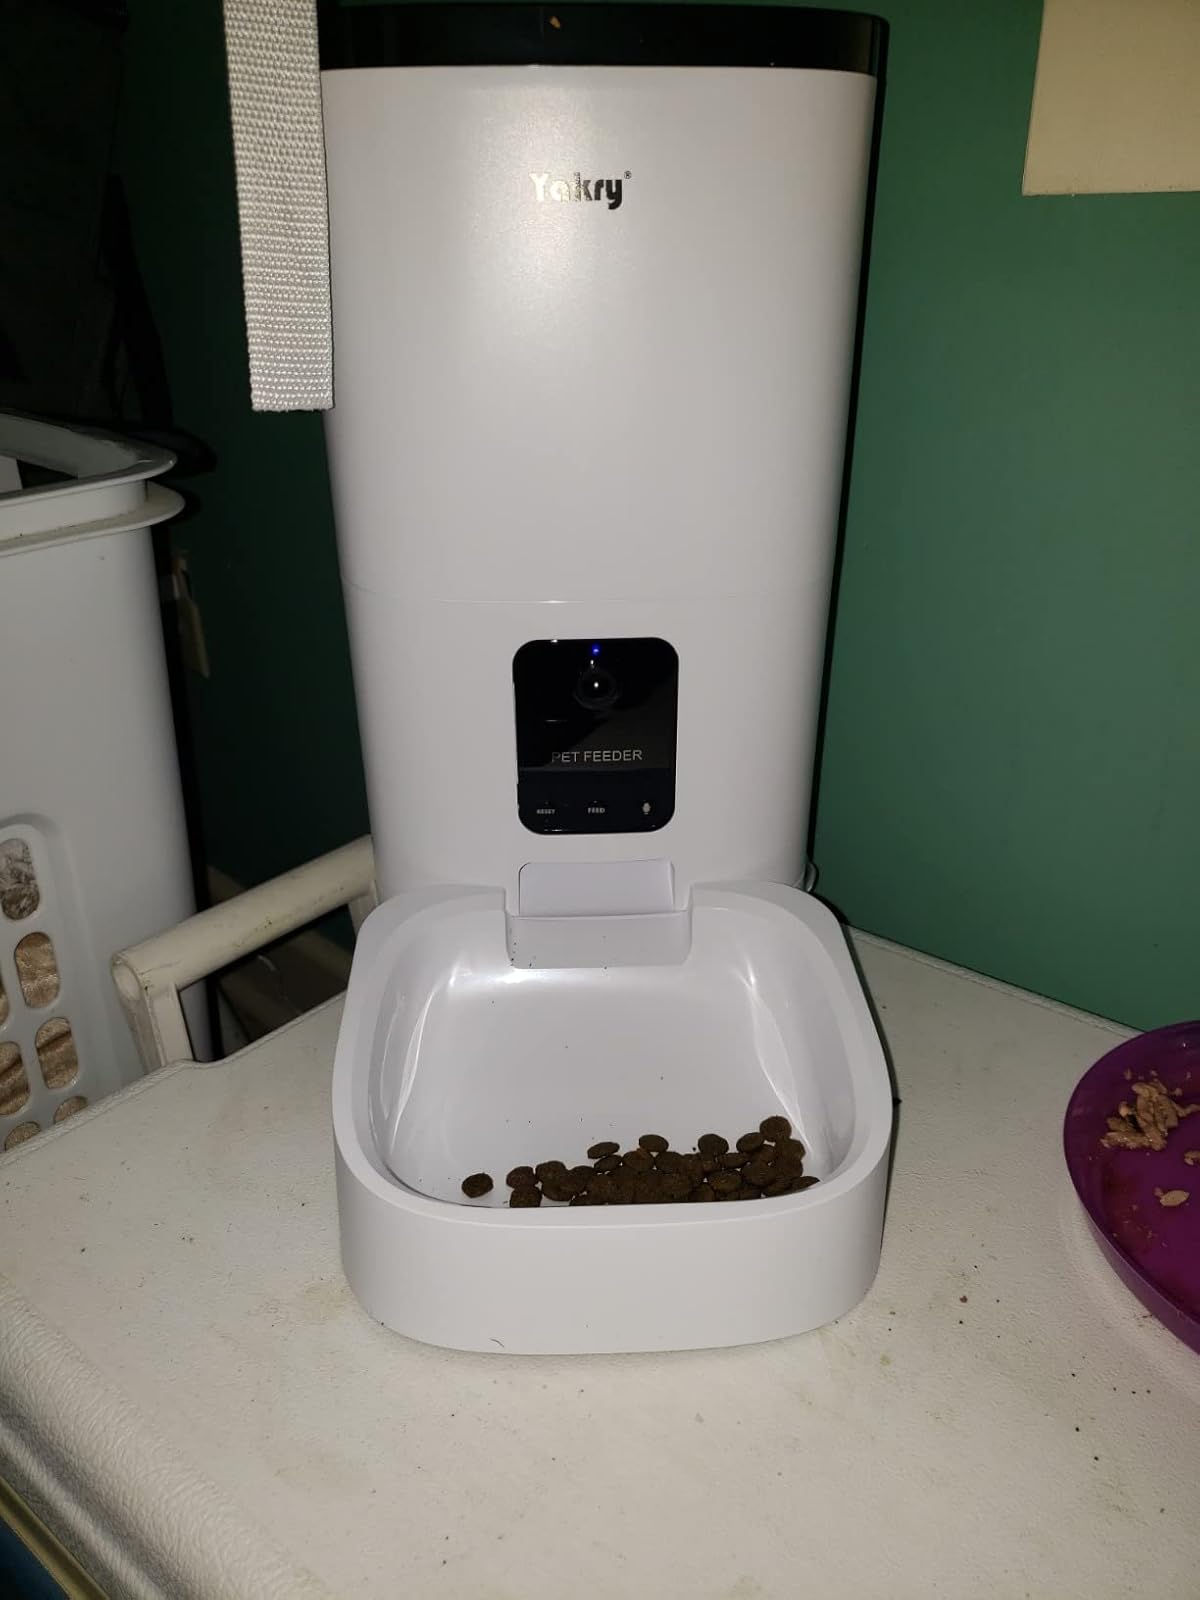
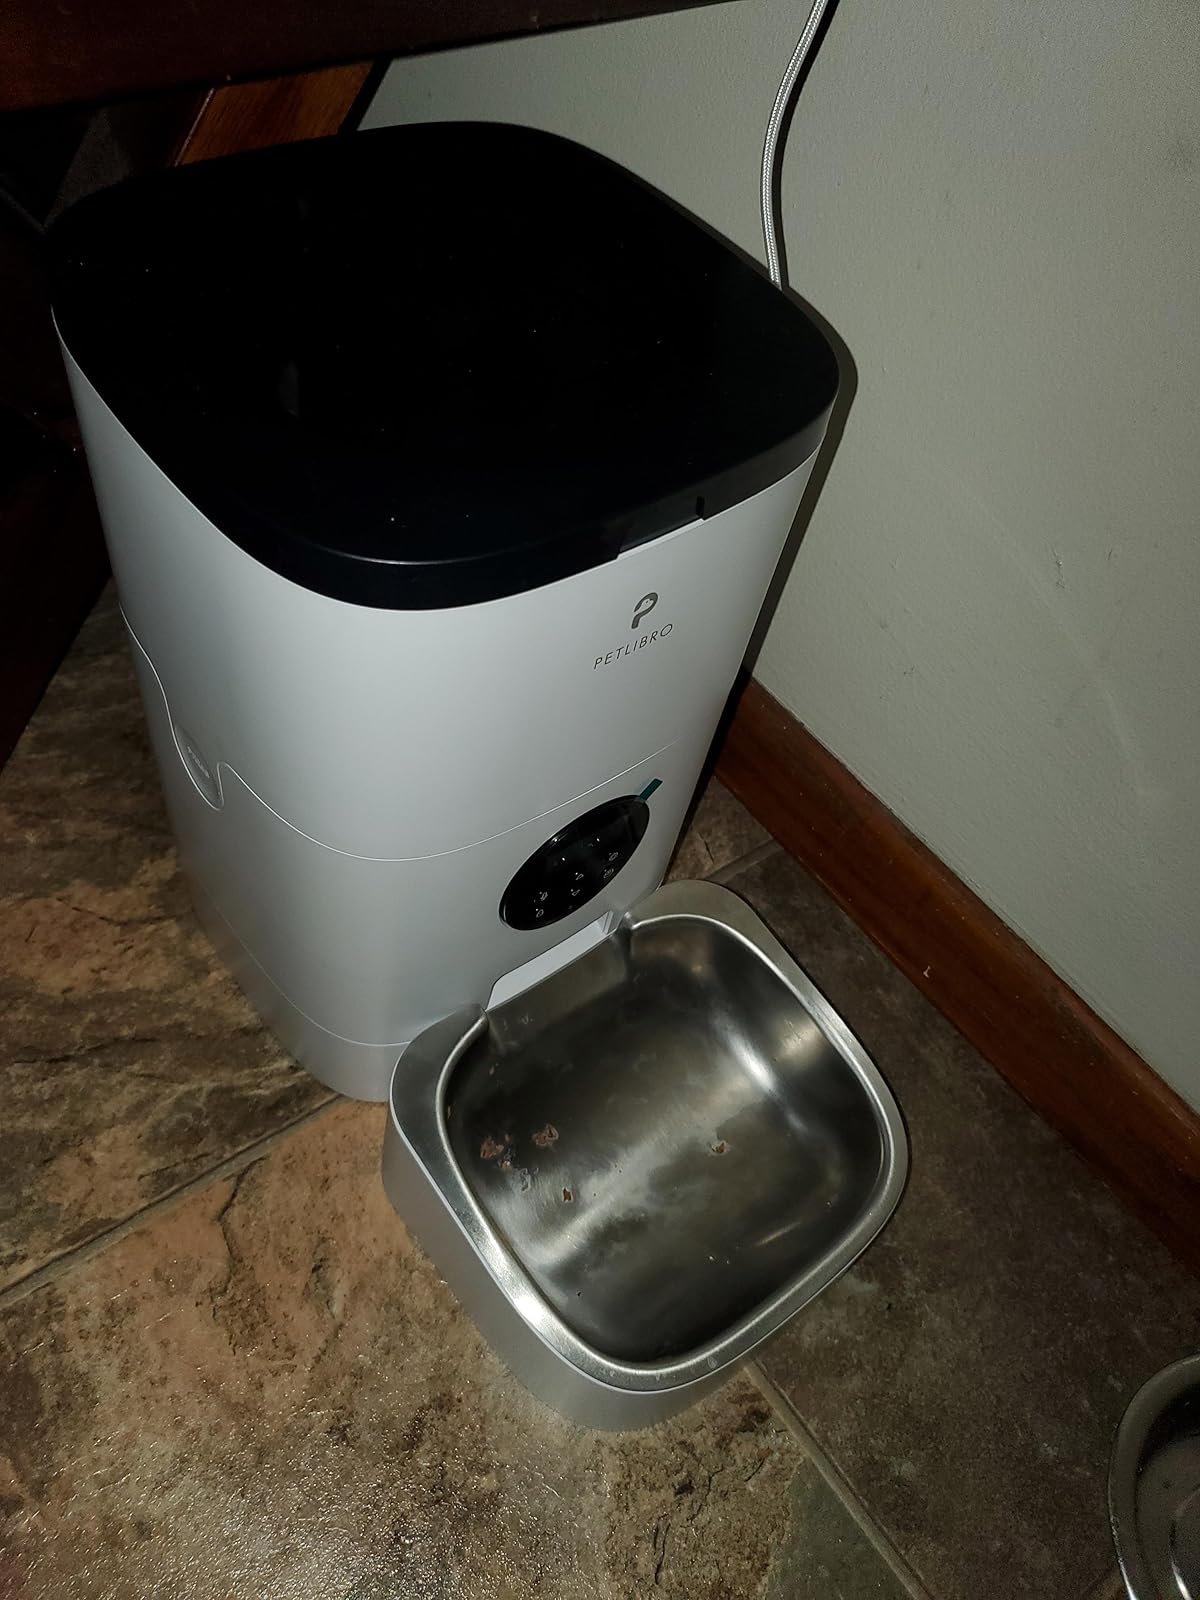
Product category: items_feeder
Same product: no